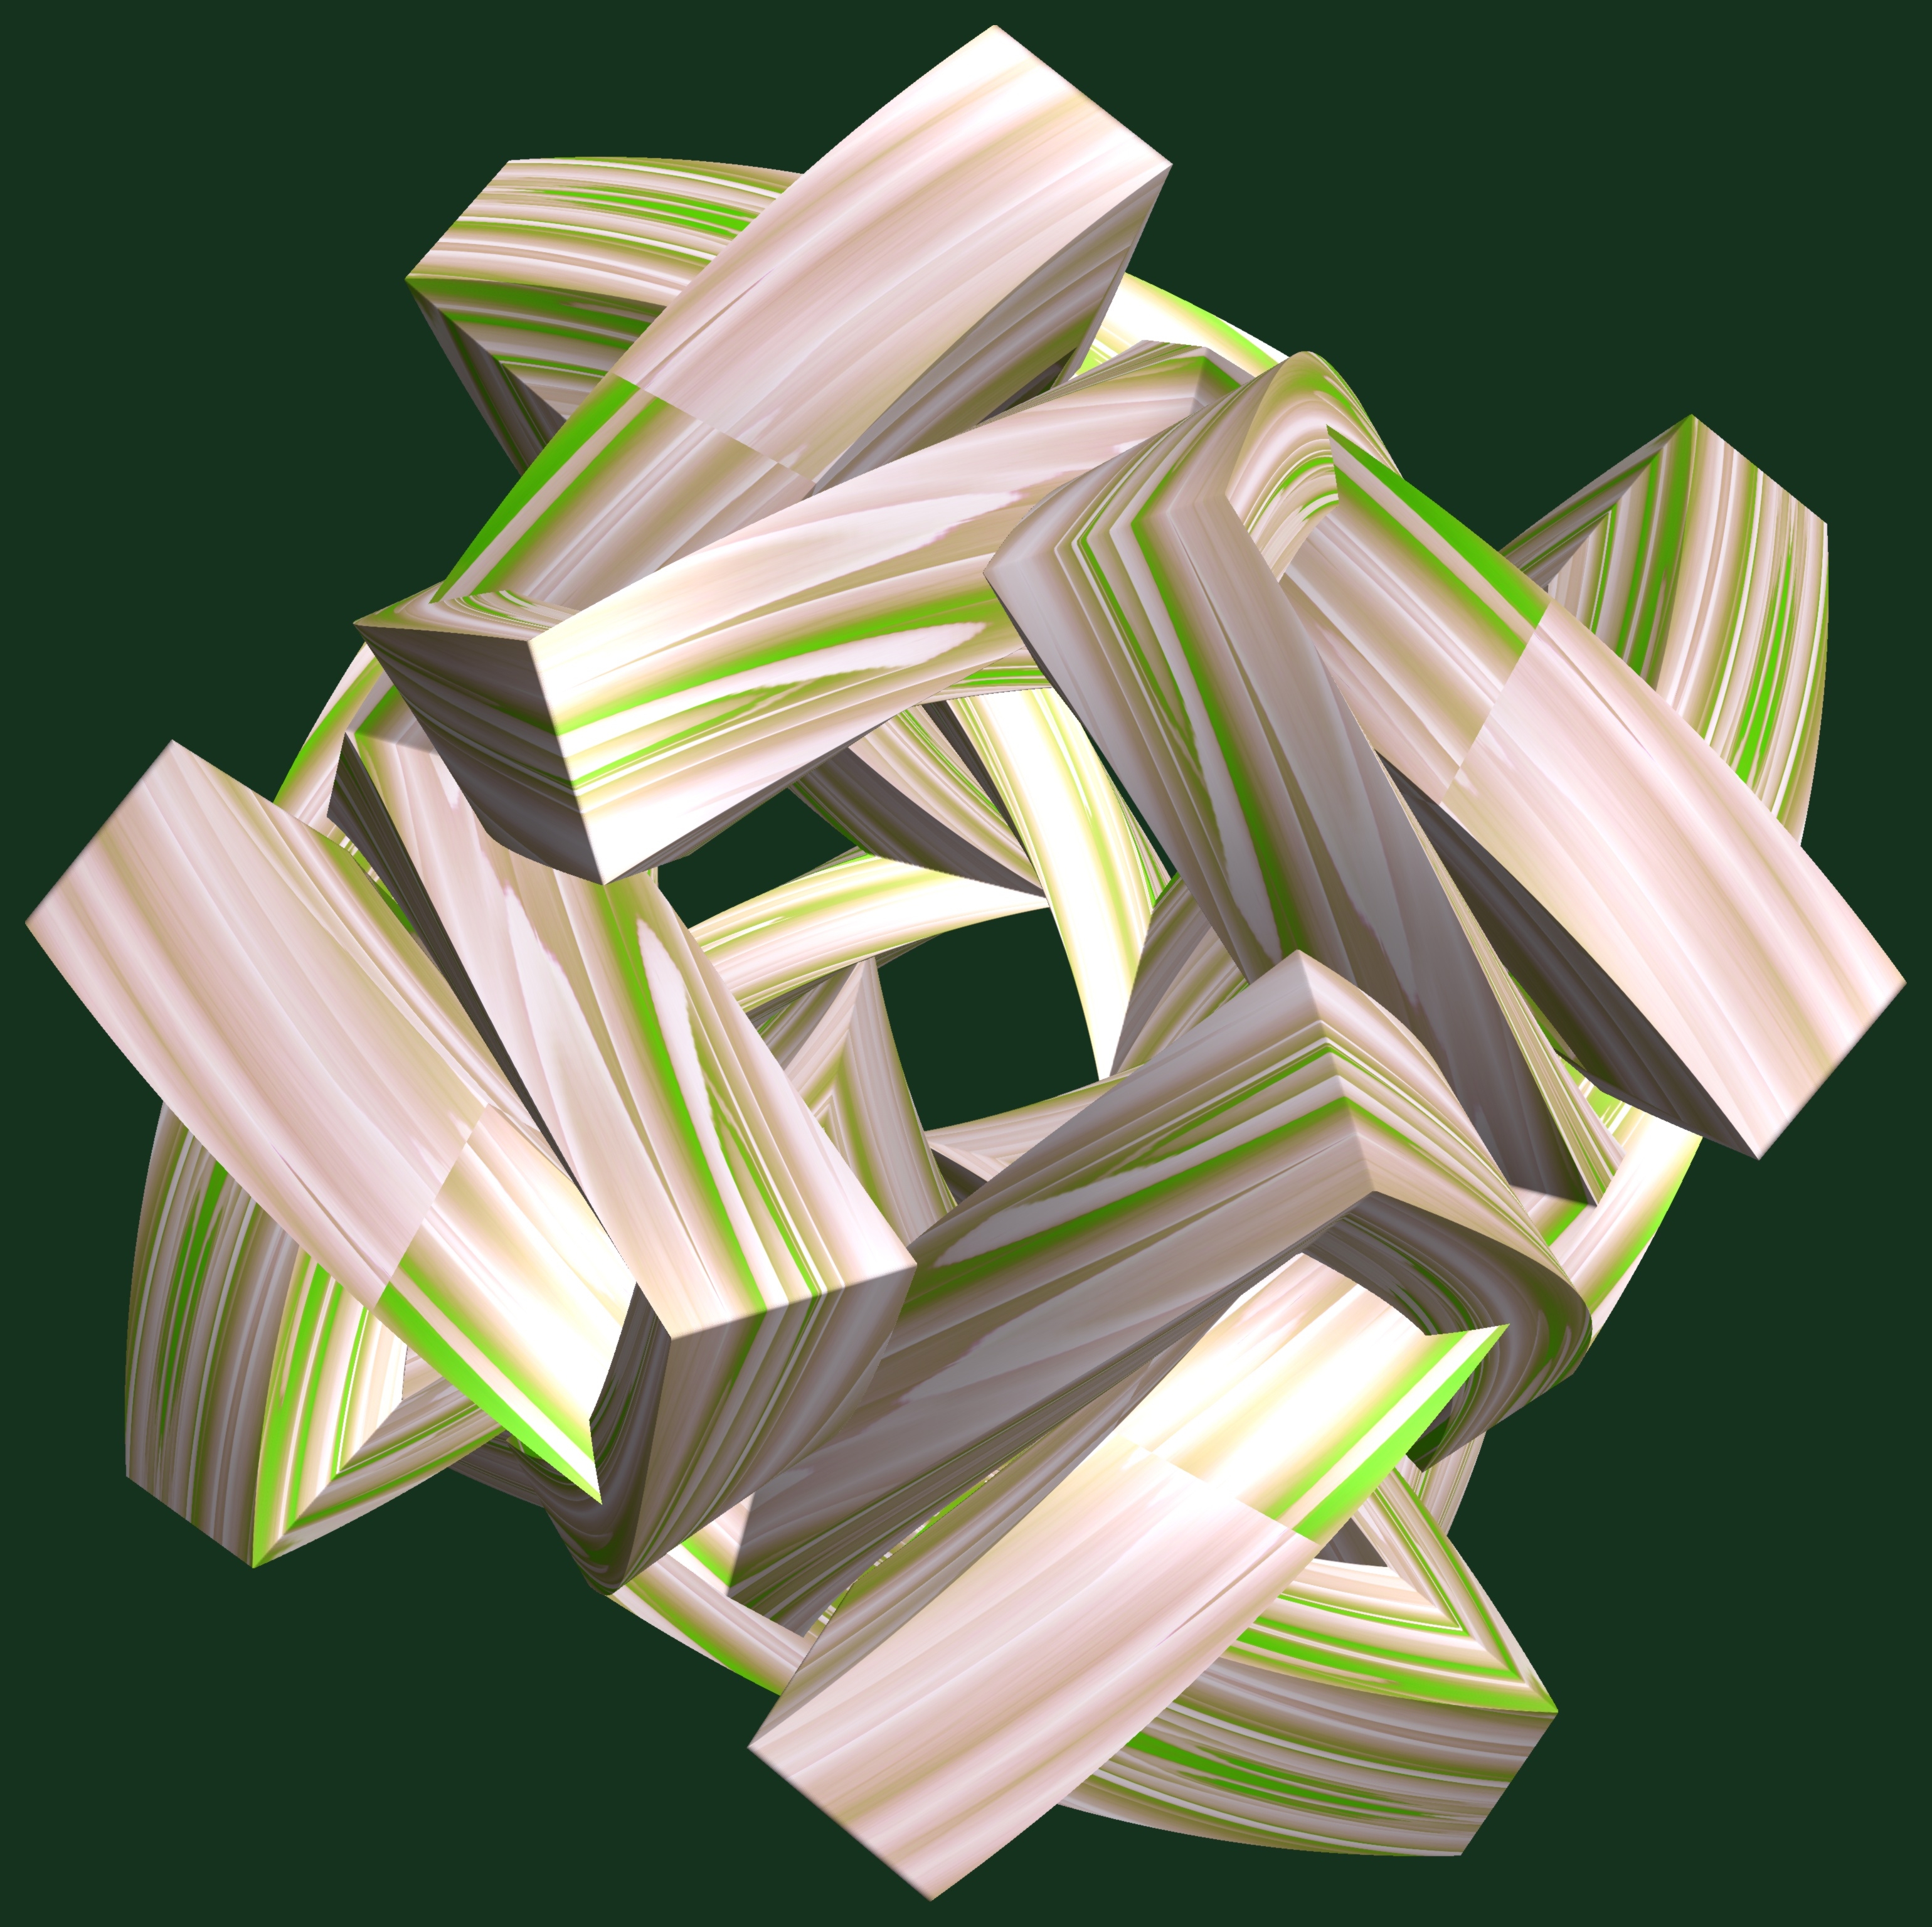
abstract, structure, texture, leaf, flower, pattern, green, geometry, paper, product, sculpture, art, cool image, illustration, design, symmetry, 3d, graphic, shape, torus, mathematica, cg, parametricplot3d, code, program, algorithm, mapping, geometricsculpture, tritorus, art paper, origami paper